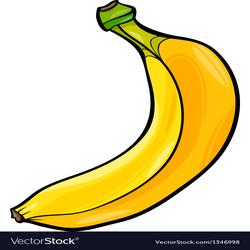
Label: Banana